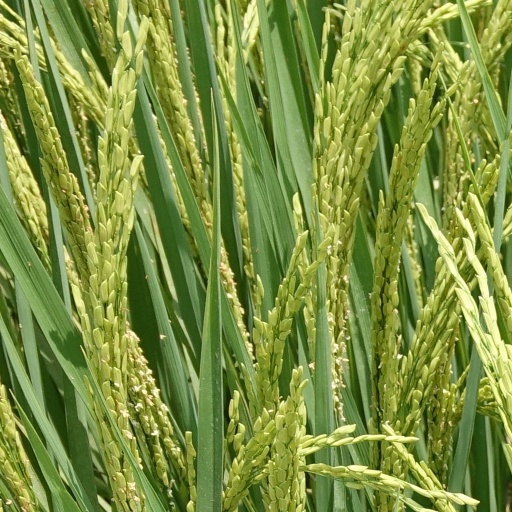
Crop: rice